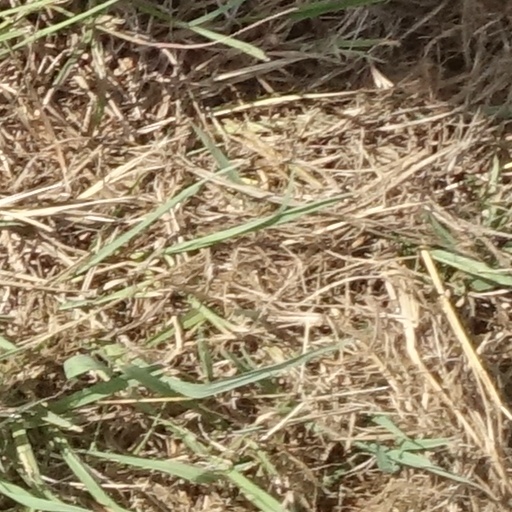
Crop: sorghum